Sky position (RA, Dec in degrees): 181.291, 3.788
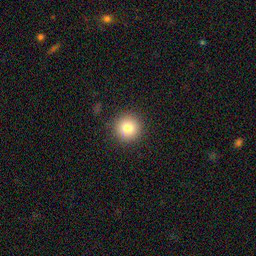
Galaxy morphology: Round Smooth Galaxies